Piano concertos by Wolfgang Amadeus Mozart

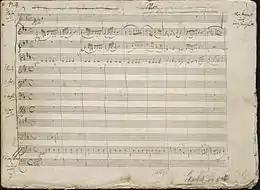
The opening page of the autograph manuscript of Mozart's Piano Concerto No. 26, K. 537, in Mozart's handwriting

Mozart's fame as an improviser (see next section) has led many to suggest that the cadenzas and Eingänge ("lead-ins", "i.e." brief cadenza-like passages leading into returns of the main theme in a rondo) were extensively improvised by him during performance. However, against this must be set the fact that Mozart's own cadenzas are preserved for the majority of the concertos, and may have existed for others (e.g., the now missing cadenzas for No. 20, K. 466 and No. 21, K. 467 are possibly mentioned by his father in letters to his sister in 1785). On the other hand, the cadenzas were not supplied as part of the concerto to the publishers, and it would no doubt have been expected that other pianists would supply their own.